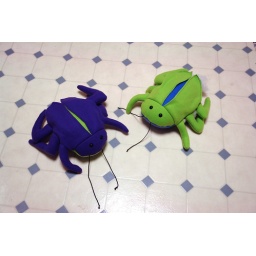
Infesting a kitchen floor near you.